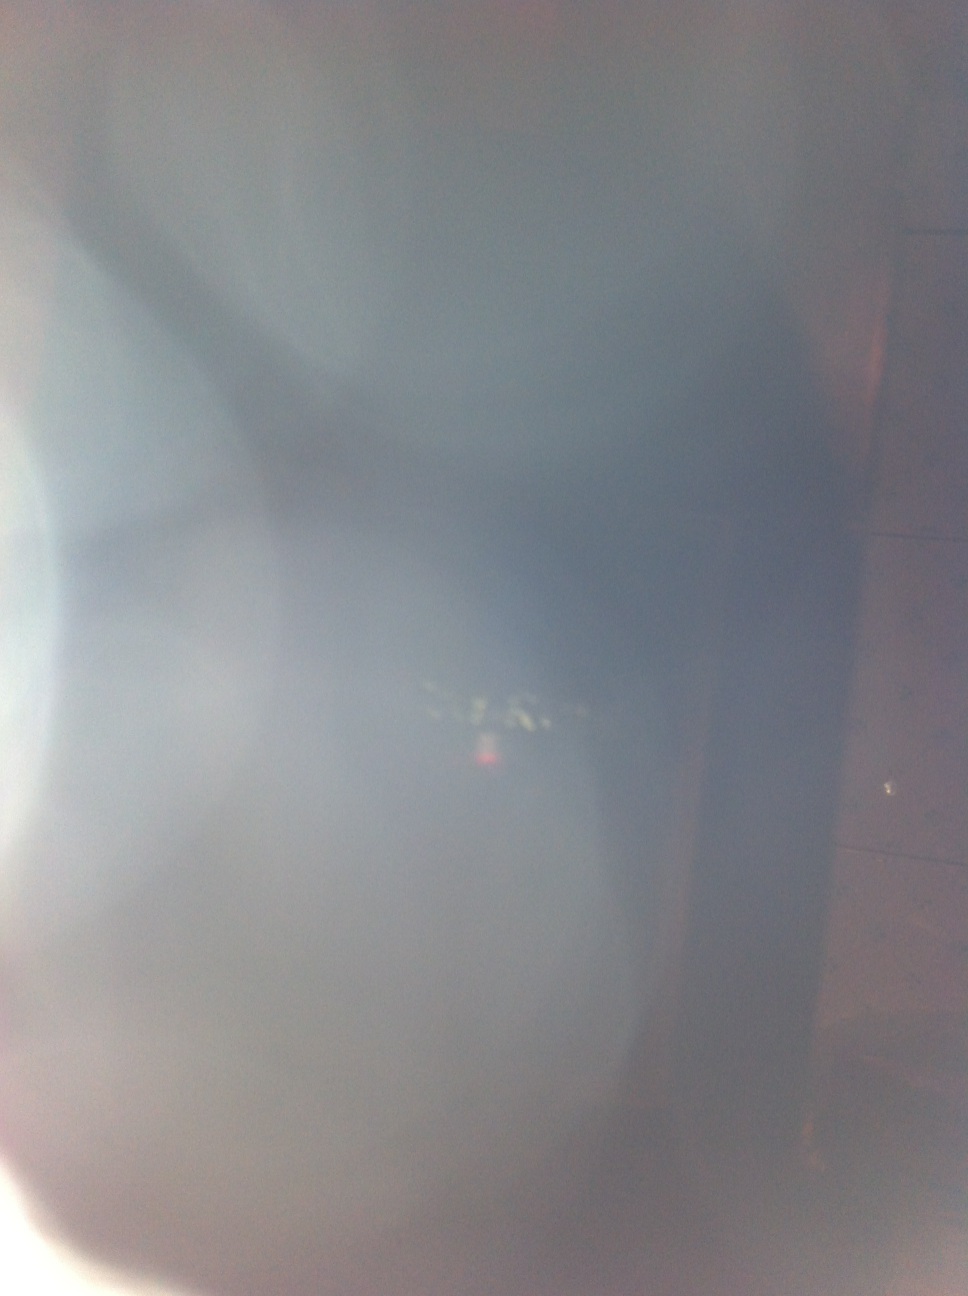Question: What is this?
Answer: unanswerable